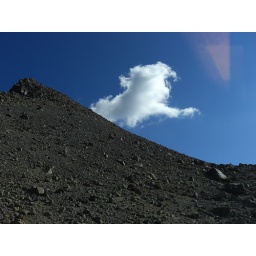
This cloud was creeping around the mountain top.